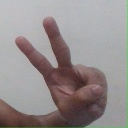
अक्षर: ऐ